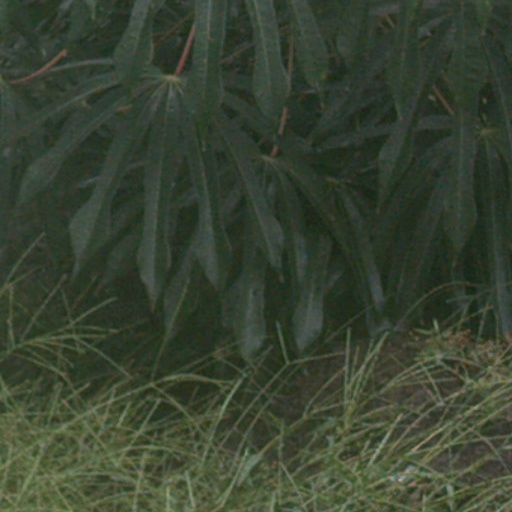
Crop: cassava